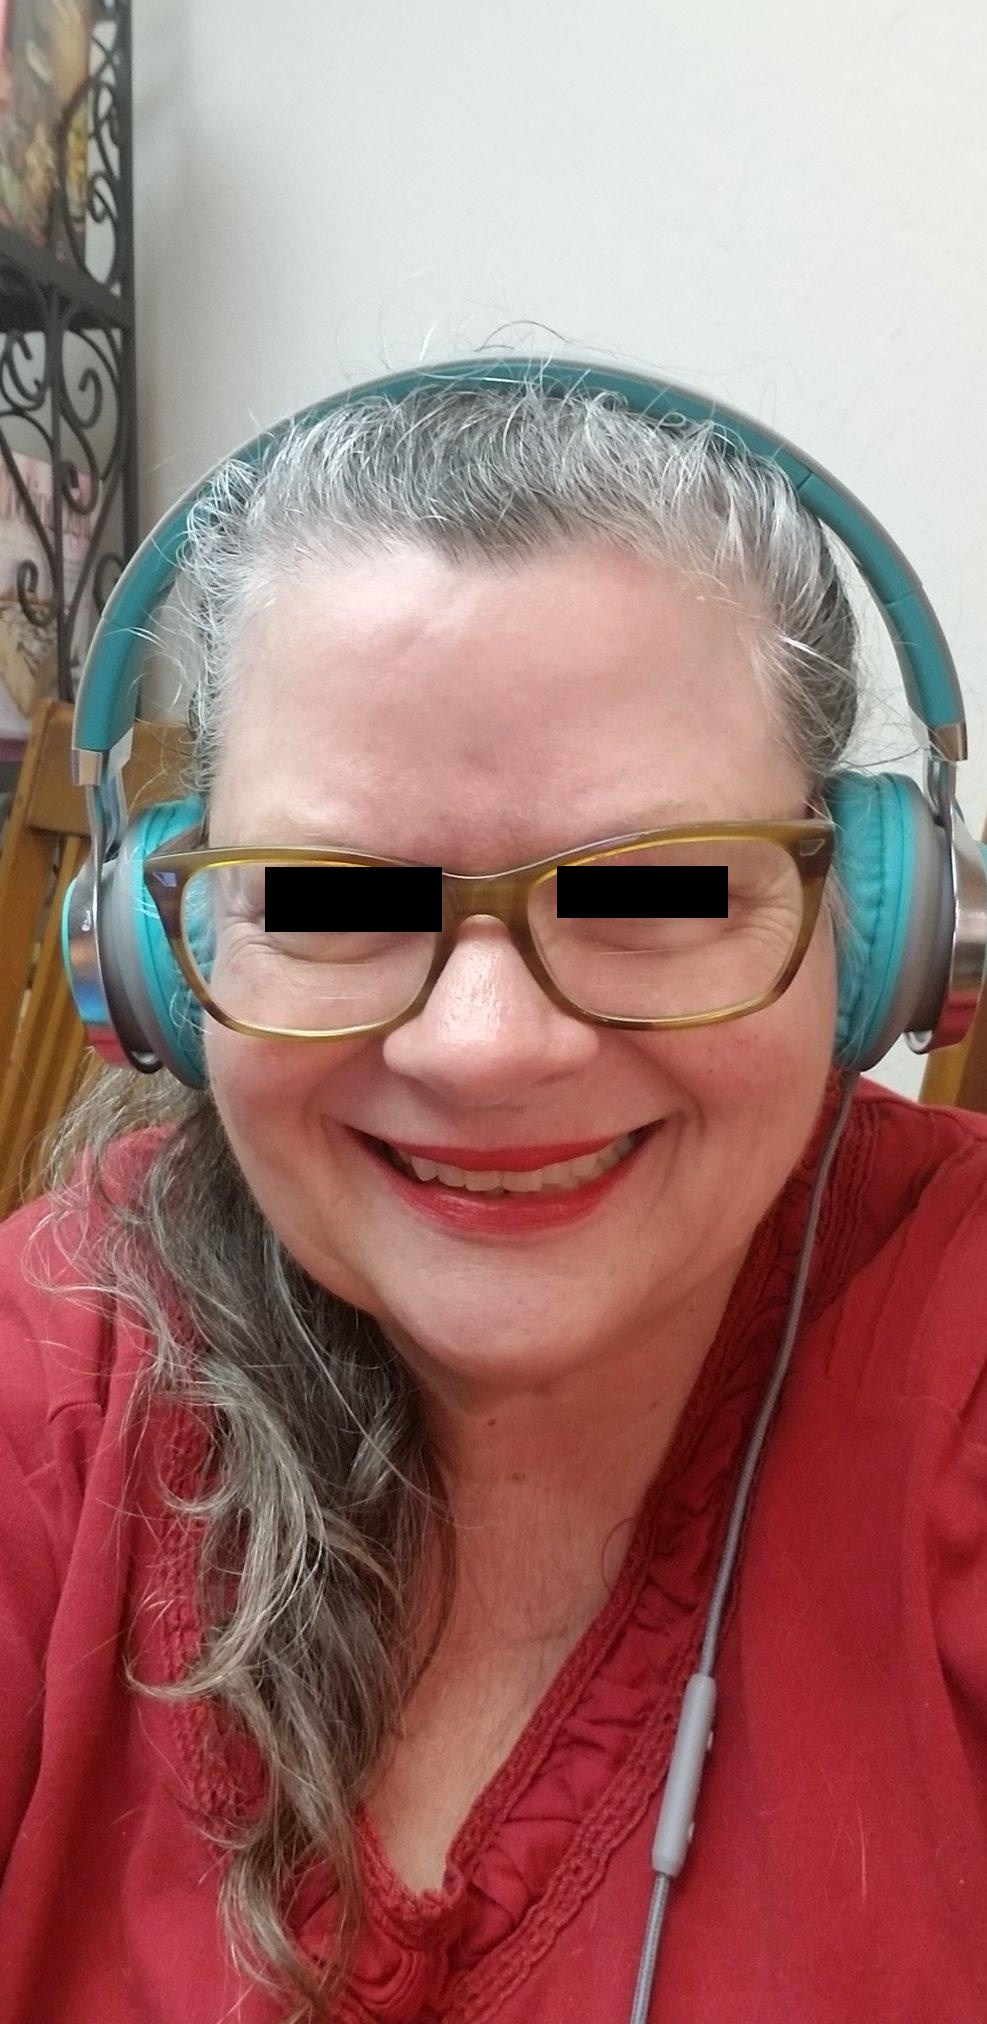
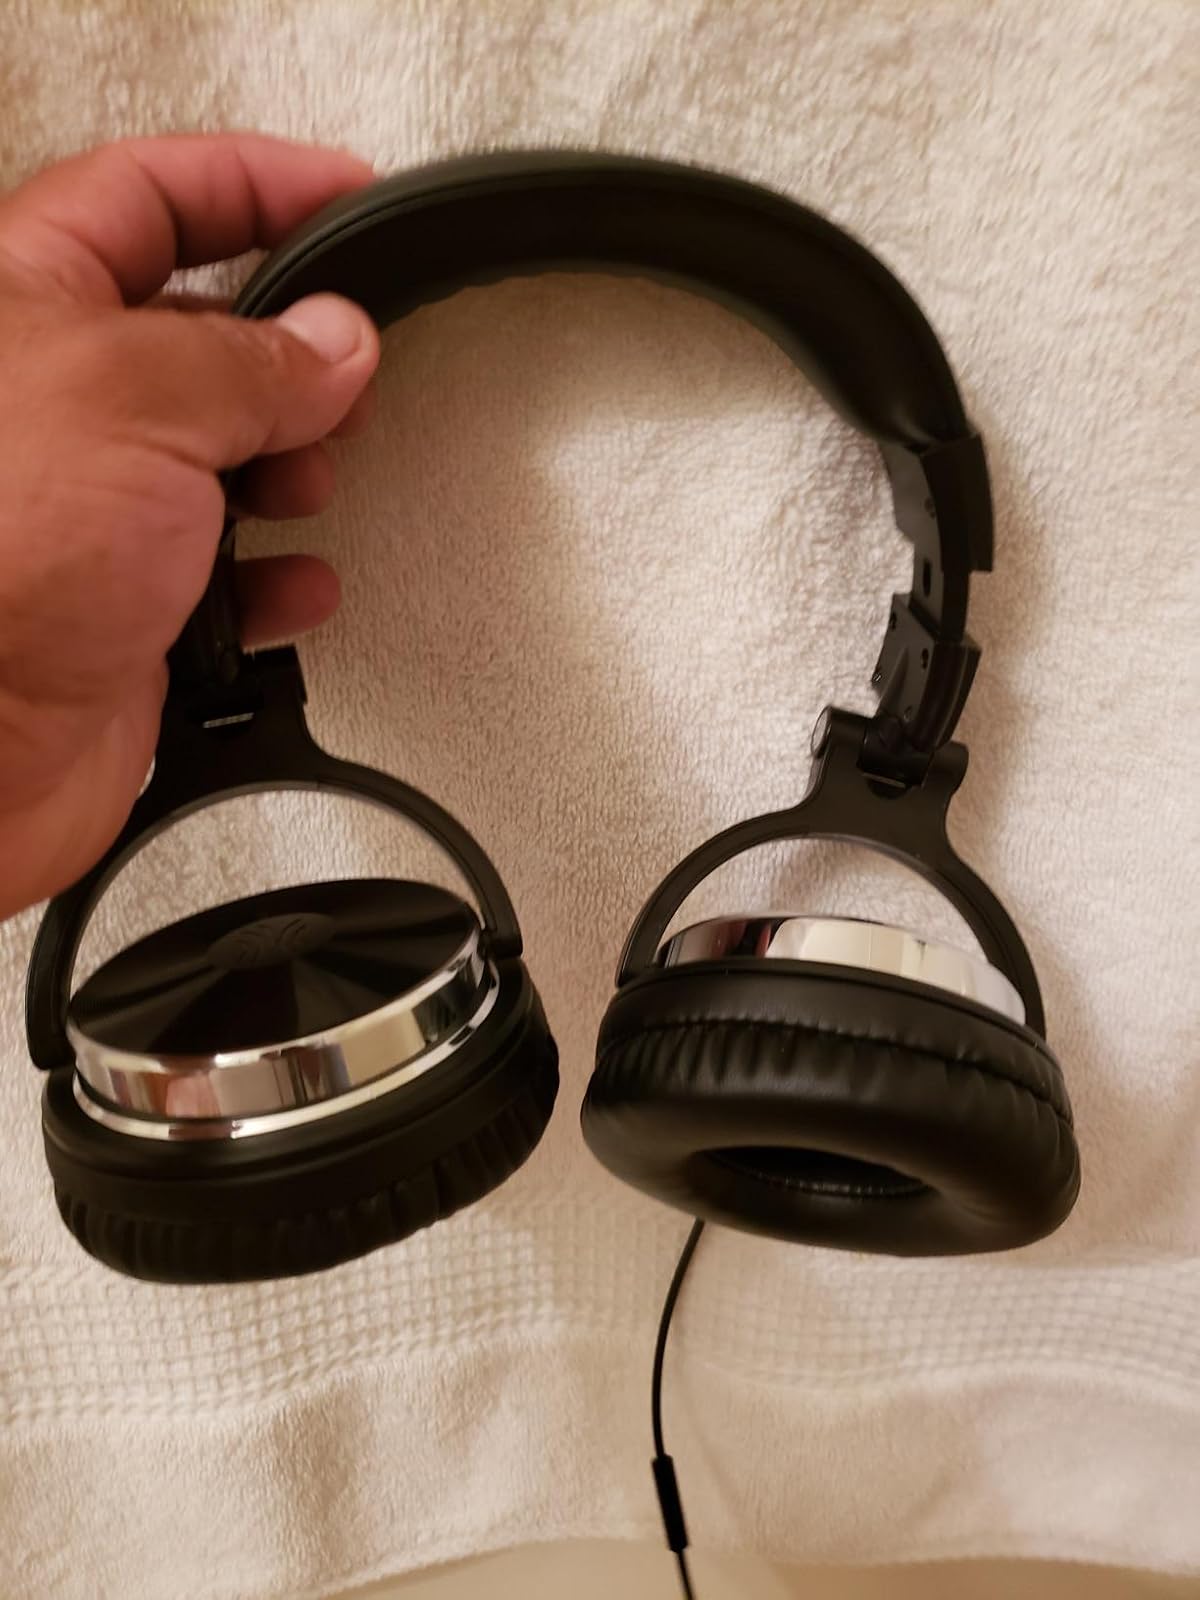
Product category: headphones
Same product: no